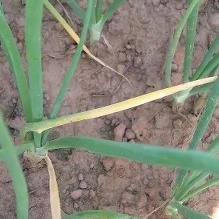
Crop: Onion
Condition: fusarium-d